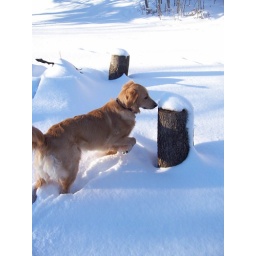
Cassie walking carefully in the snow to check out the tree stump